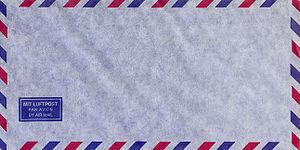
Une enveloppe, en papeterie, est un pliage que l'on peut sceller, destiné à contenir un courrier pour le protéger, notamment des regards indiscrets lors du transport, et sur laquelle on place l'affranchissement.